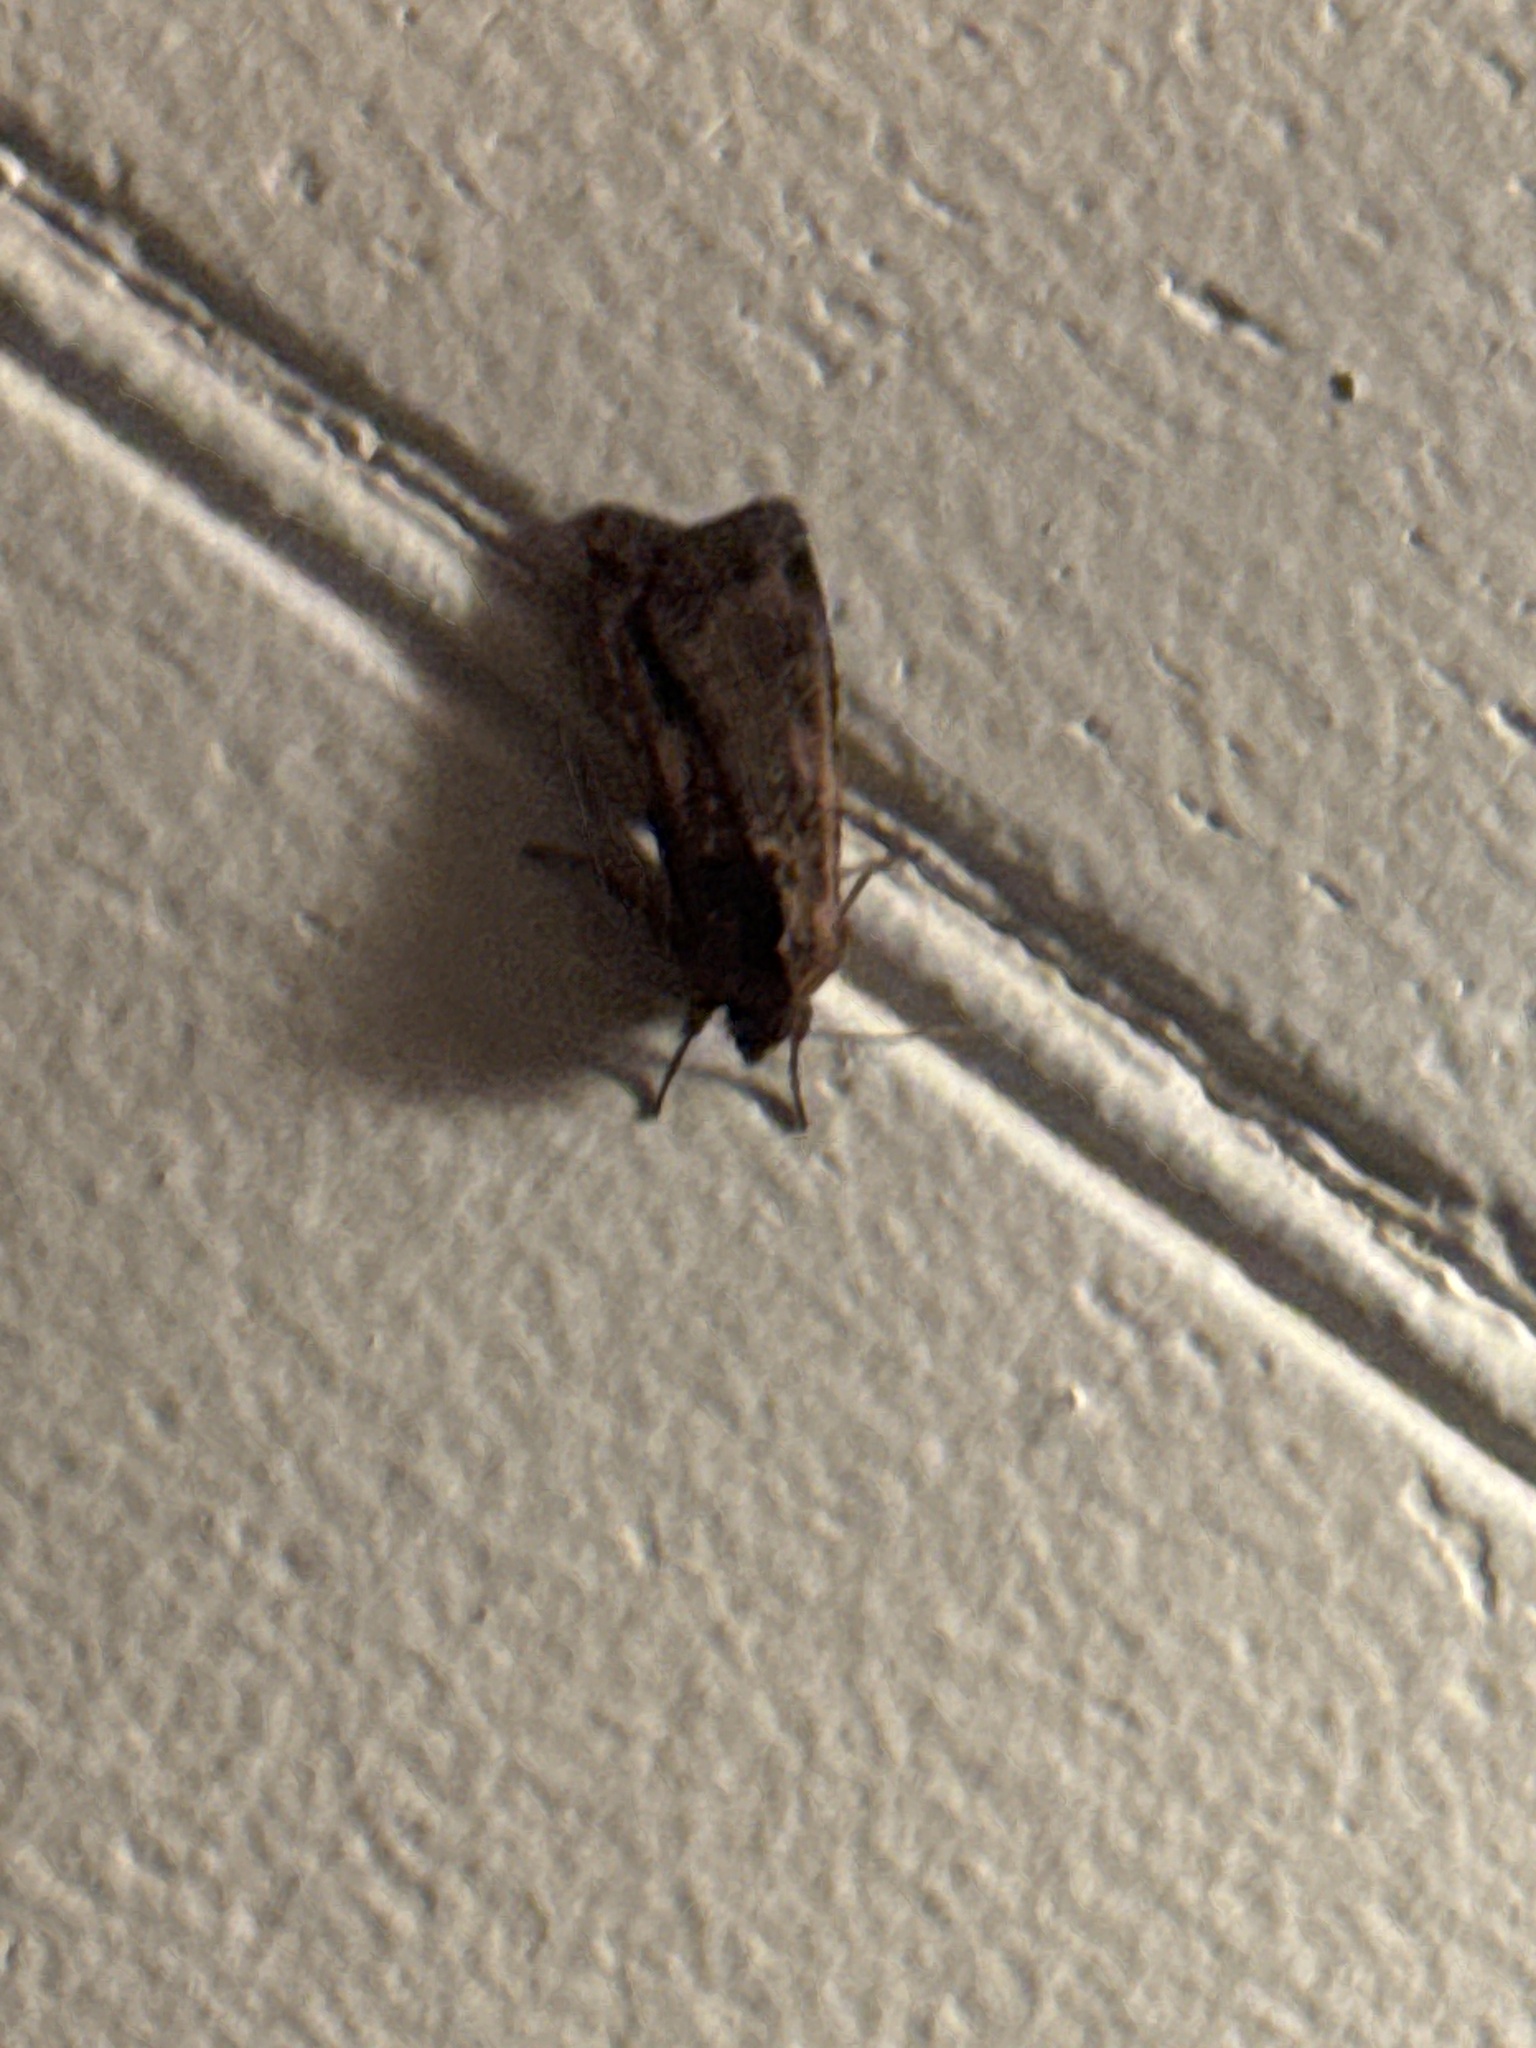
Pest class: cutworms